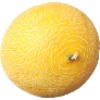
Label: Cantaloupe 1